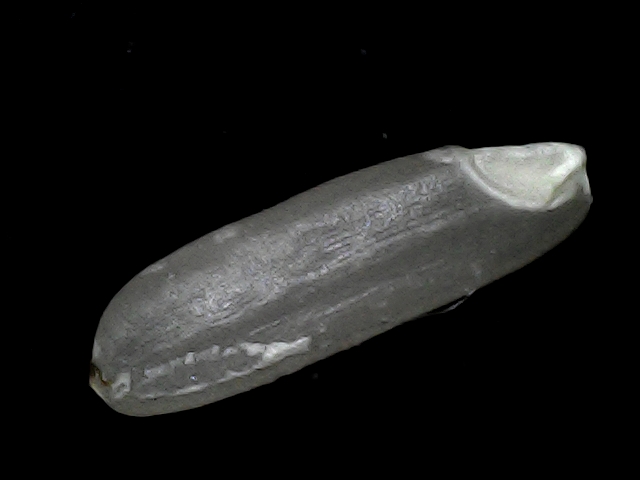
Rice variety: BD30